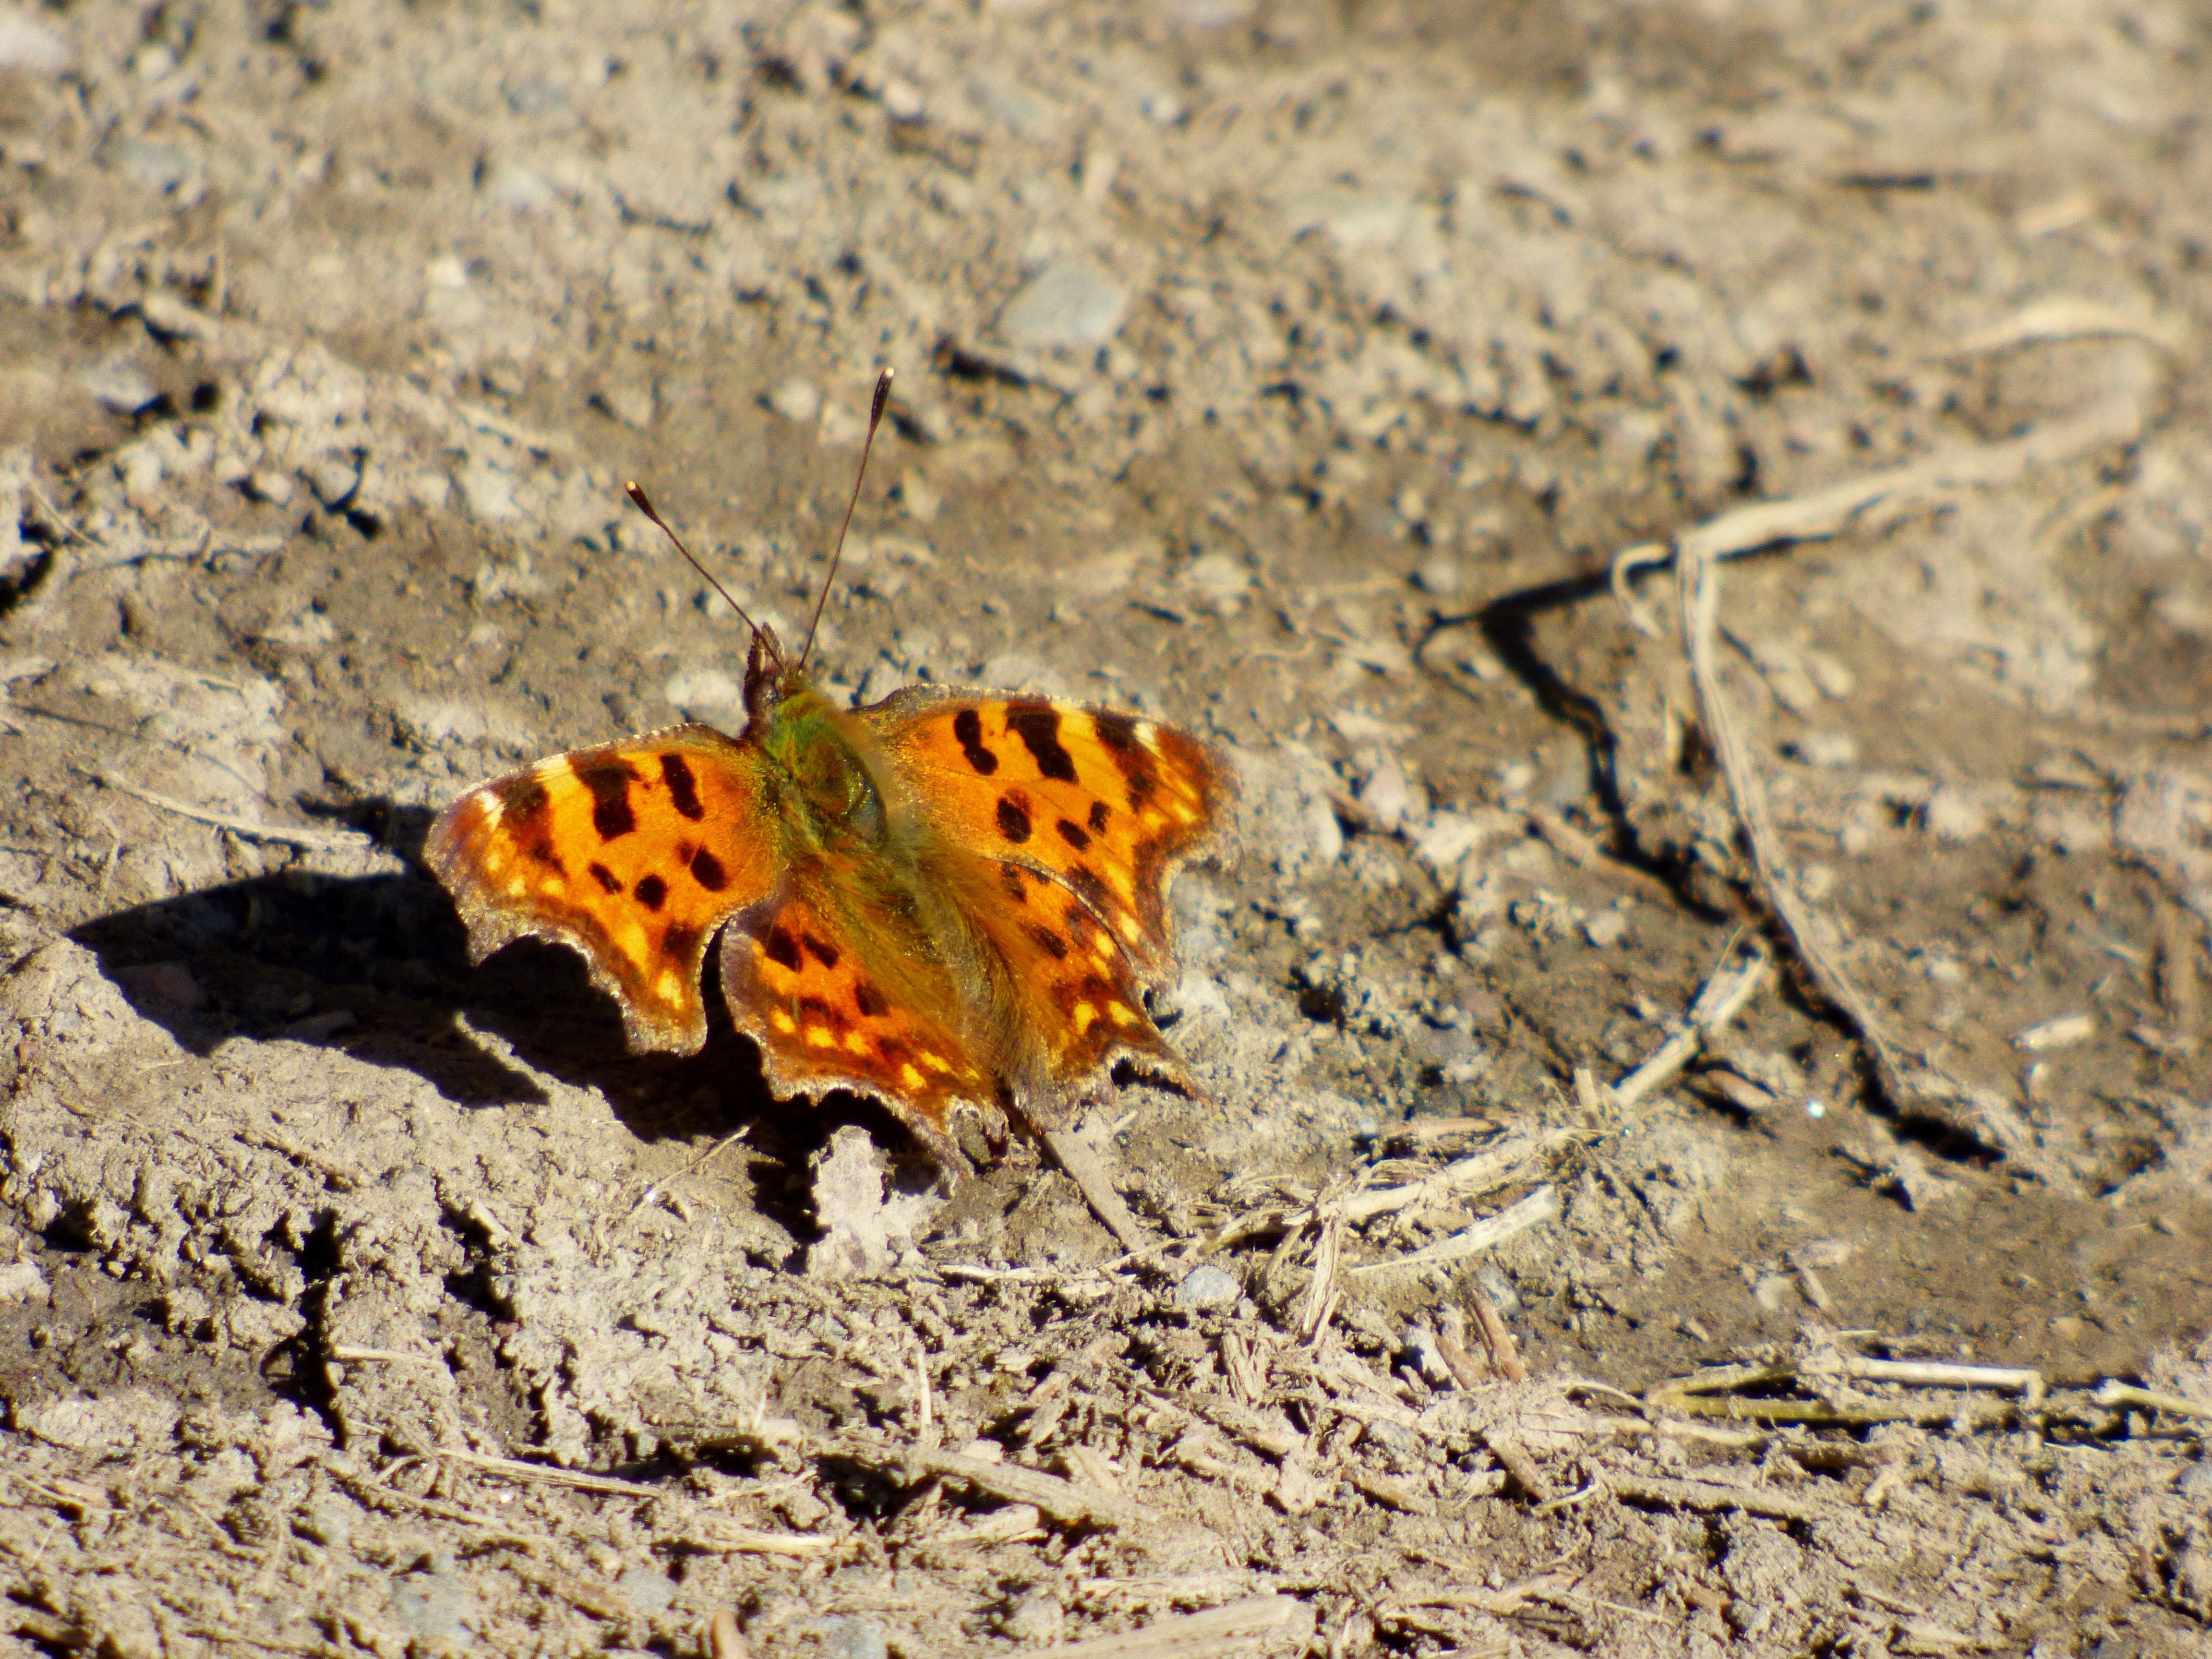
nature, leaf, flower, wildlife, insect, shadow, soil, bug, moth, butterfly, fauna, invertebrate, macro photography, arthropod, pollinator, comma butterfly, moths and butterflies